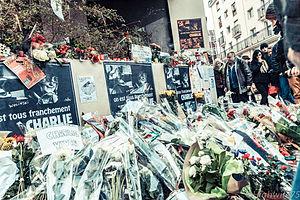
Rue Nicolas-Appert, Paris, un jour après la Fusillade au siège de Charlie Hebdo. Español: Calle Nicolas-Appert en París, un día después del atentado a la sede de Charlie Hebdo.
Cet article présente la liste des victimes des attentats de janvier 2015. Il recense les personnes blessées physiquement et celles ayant perdu la vie lors de cette série d'attentats, commis en France par les frères Chérif et Saïd Kouachi d'une part et par Amedy Coulibaly d'autre part.